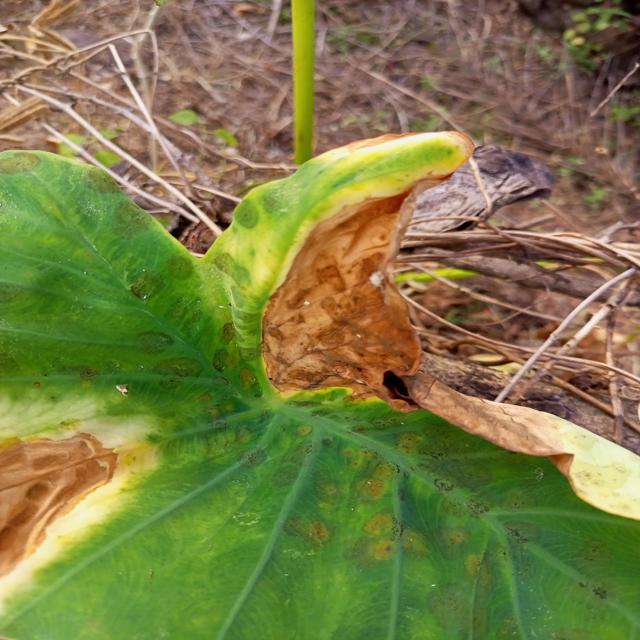
Label: Late_Blight